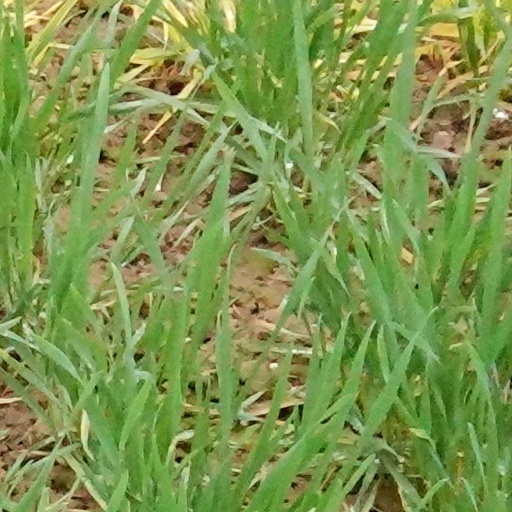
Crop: wheat